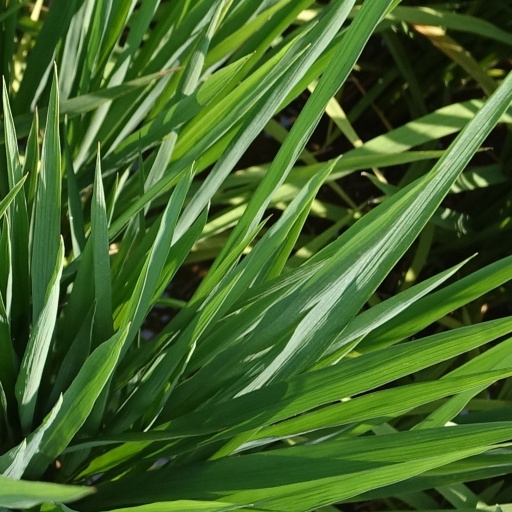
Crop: rice